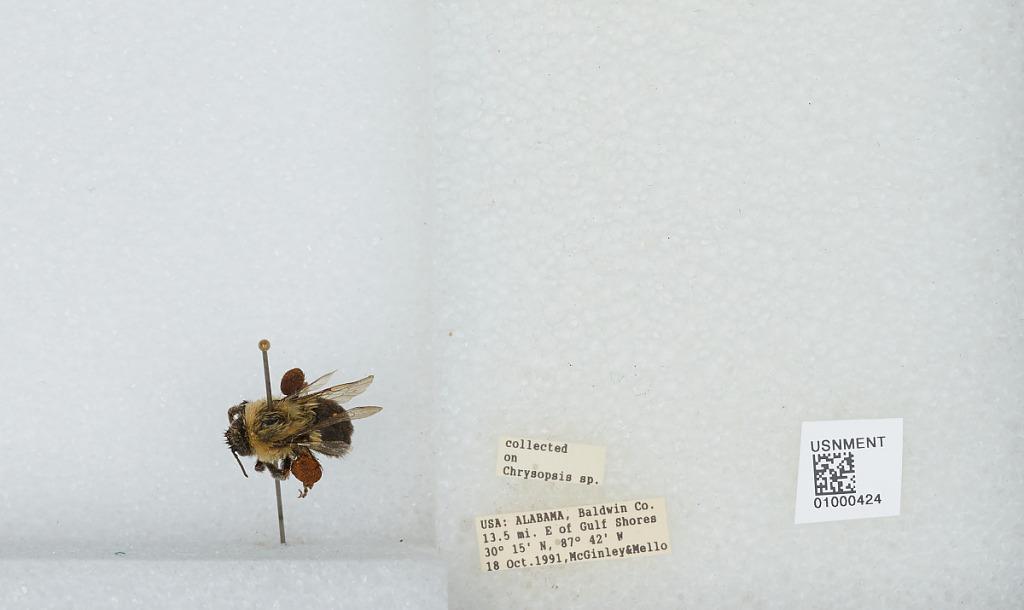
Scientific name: Bombus (Pyrobombus) impatiens Cresson
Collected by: R. McGinley & M. Mello
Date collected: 1991-10-18
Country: United States
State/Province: Alabama
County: Baldwin
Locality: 13.5 miles east of Gulf Shores
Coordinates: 30.15, -87.42